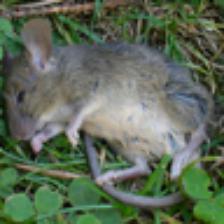
Label: NonHuman